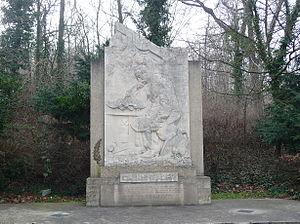
monument clément Ader
Satory est un quartier de Versailles, chef-lieu du département des Yvelines.